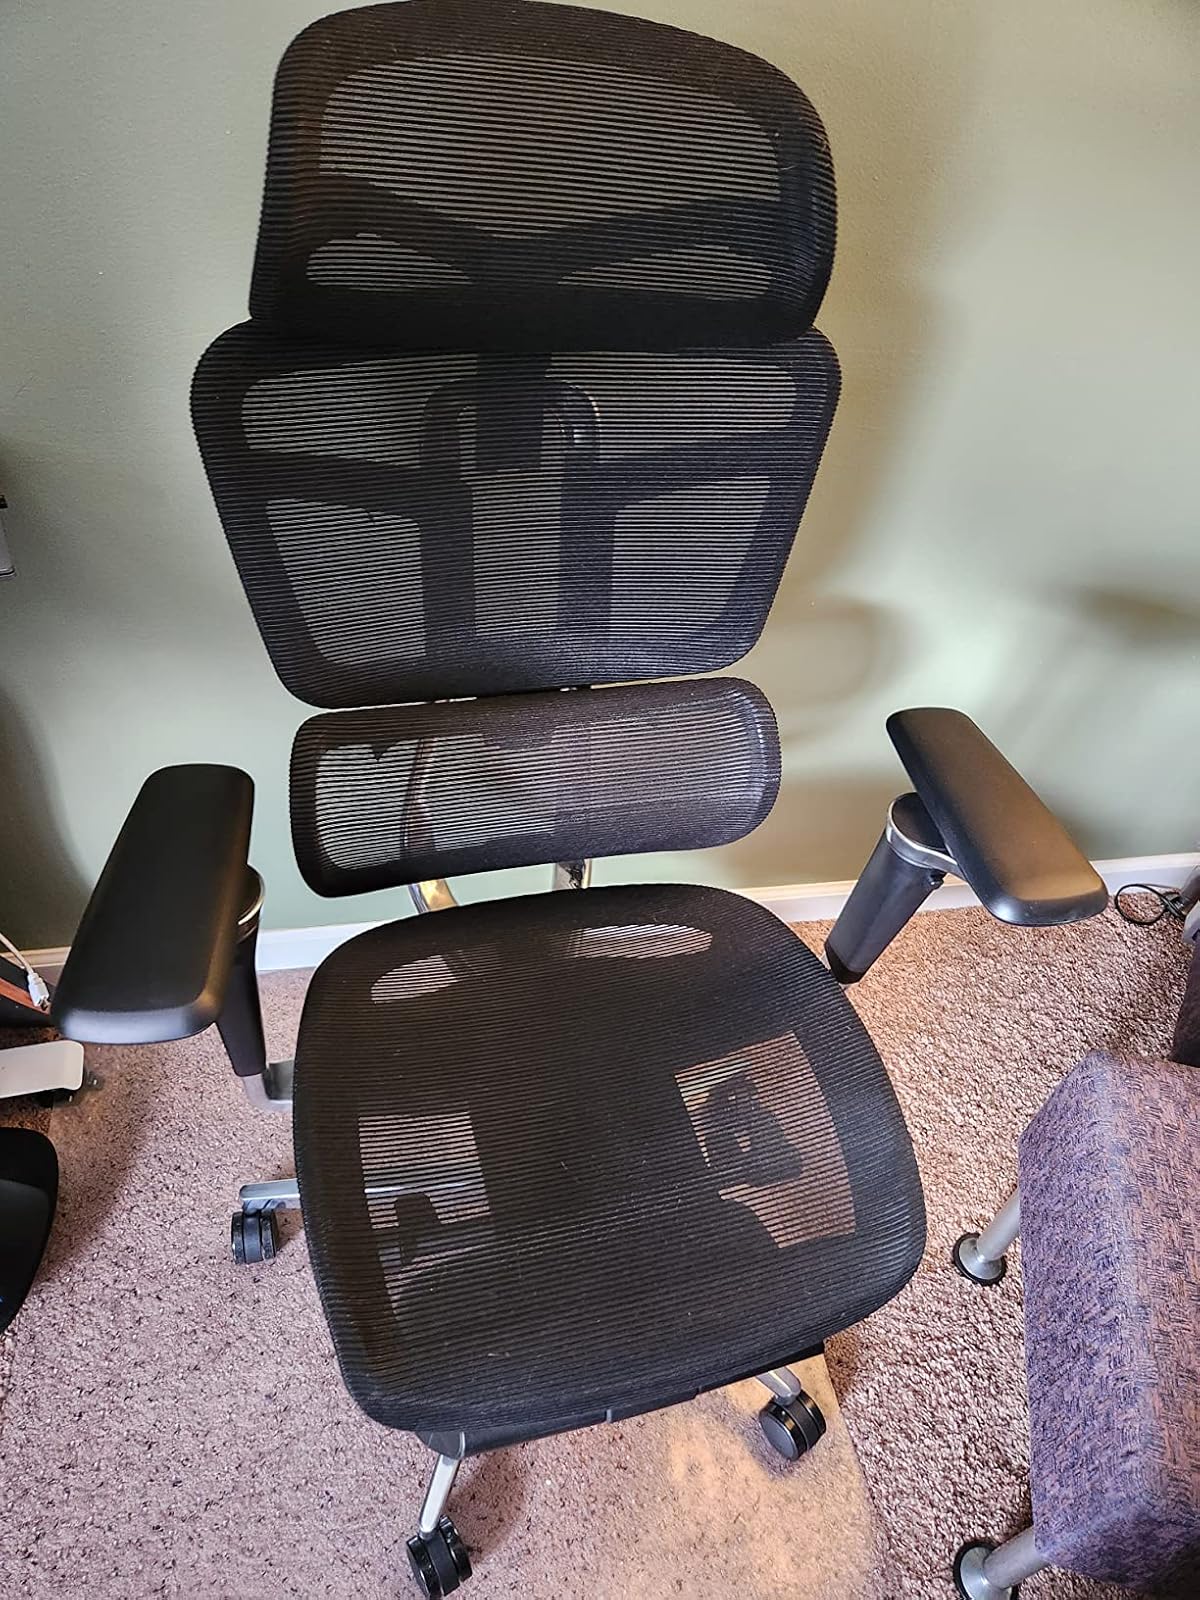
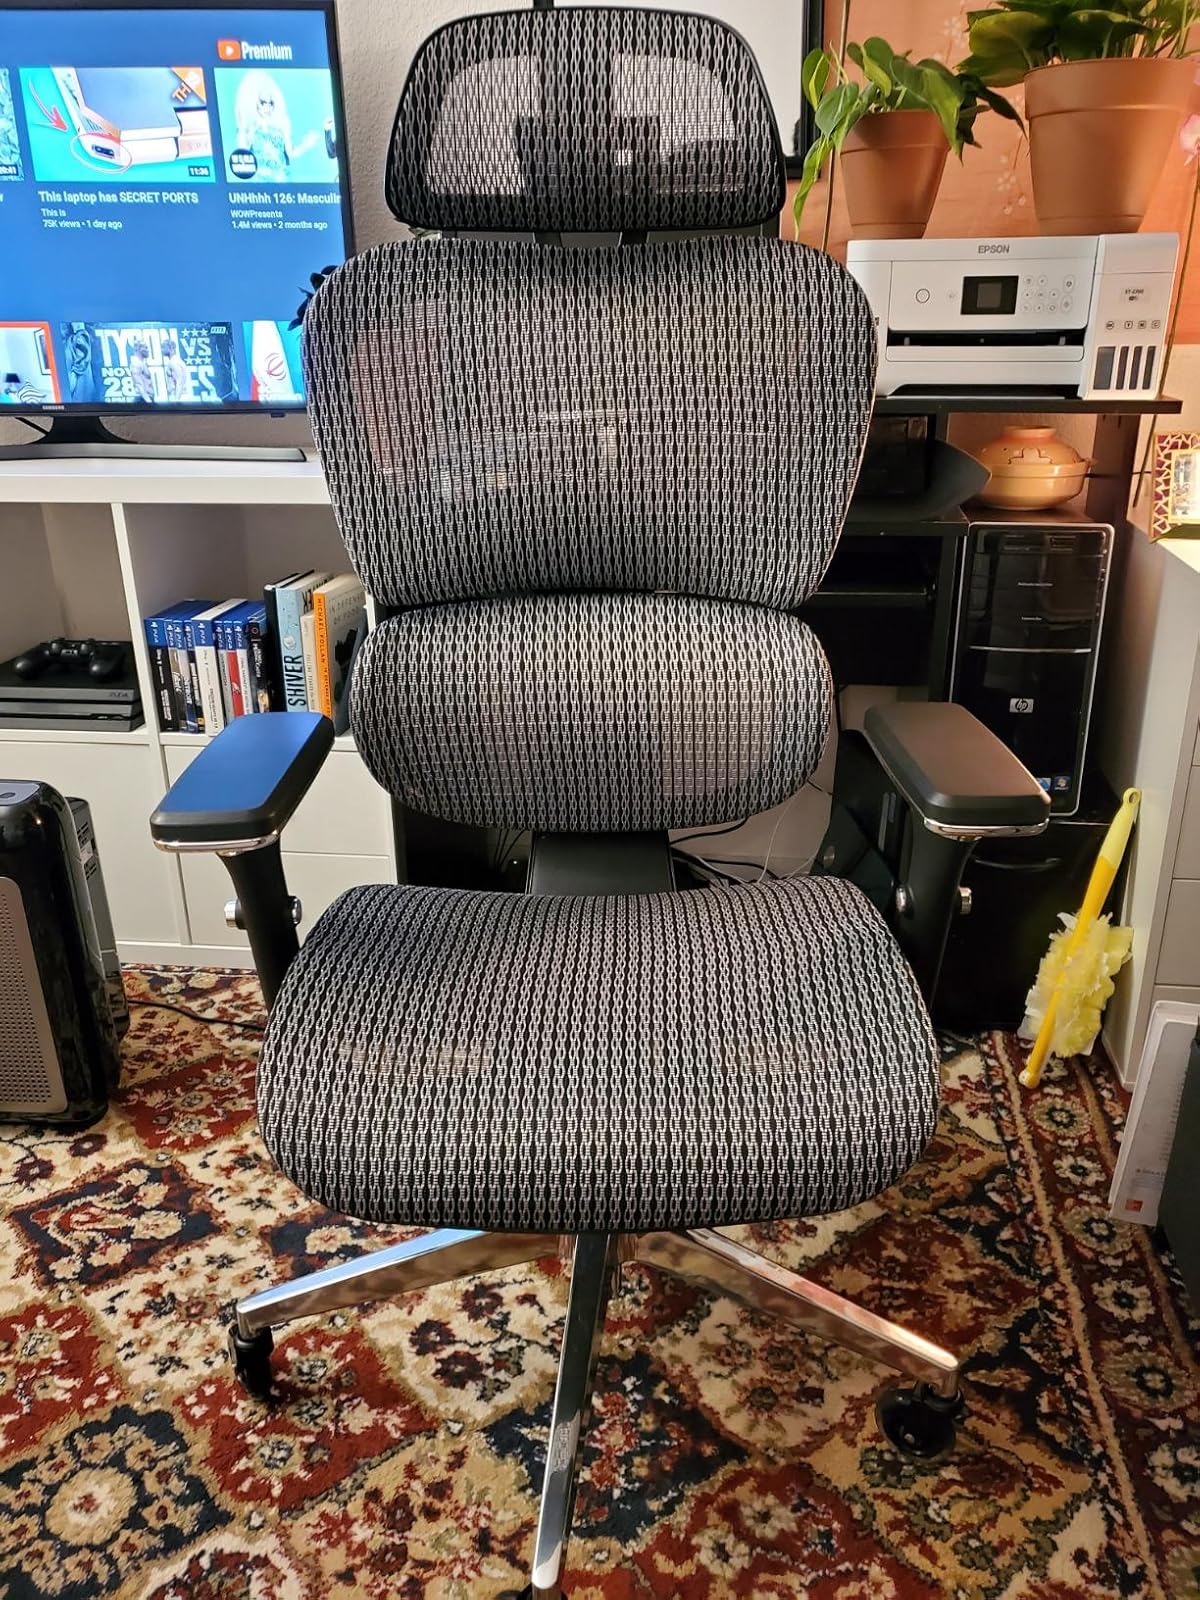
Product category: items_chair
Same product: no